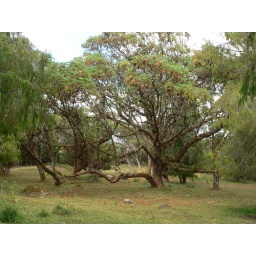
Kosso trees in typical forest